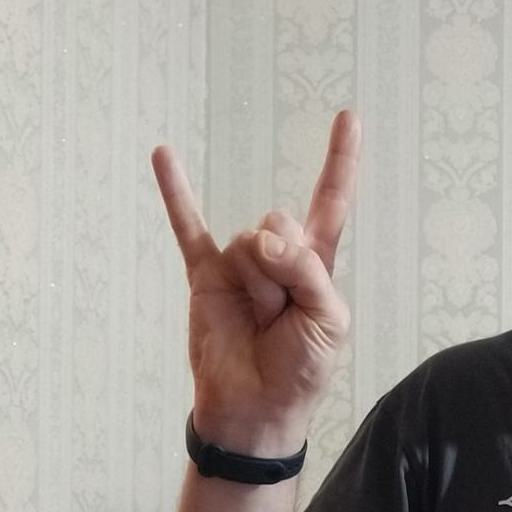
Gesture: rock